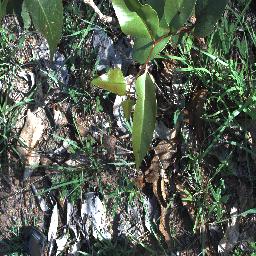
Label: negative